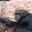
Label: chimpanzee